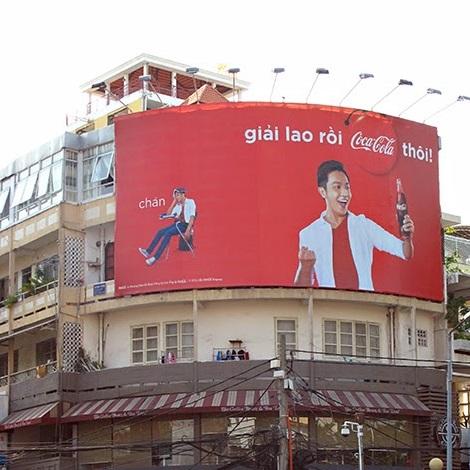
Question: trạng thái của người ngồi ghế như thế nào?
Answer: người ngồi ghế chán